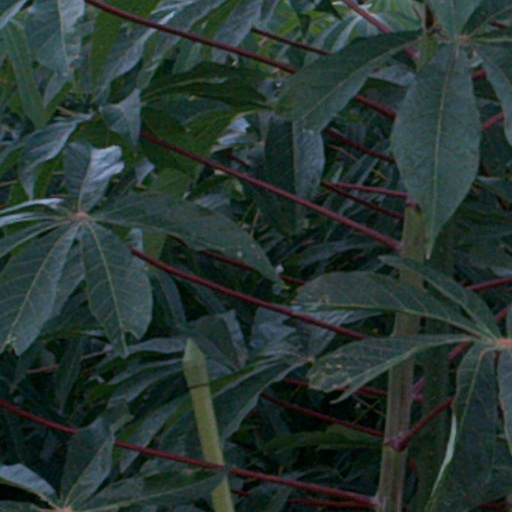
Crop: cassava